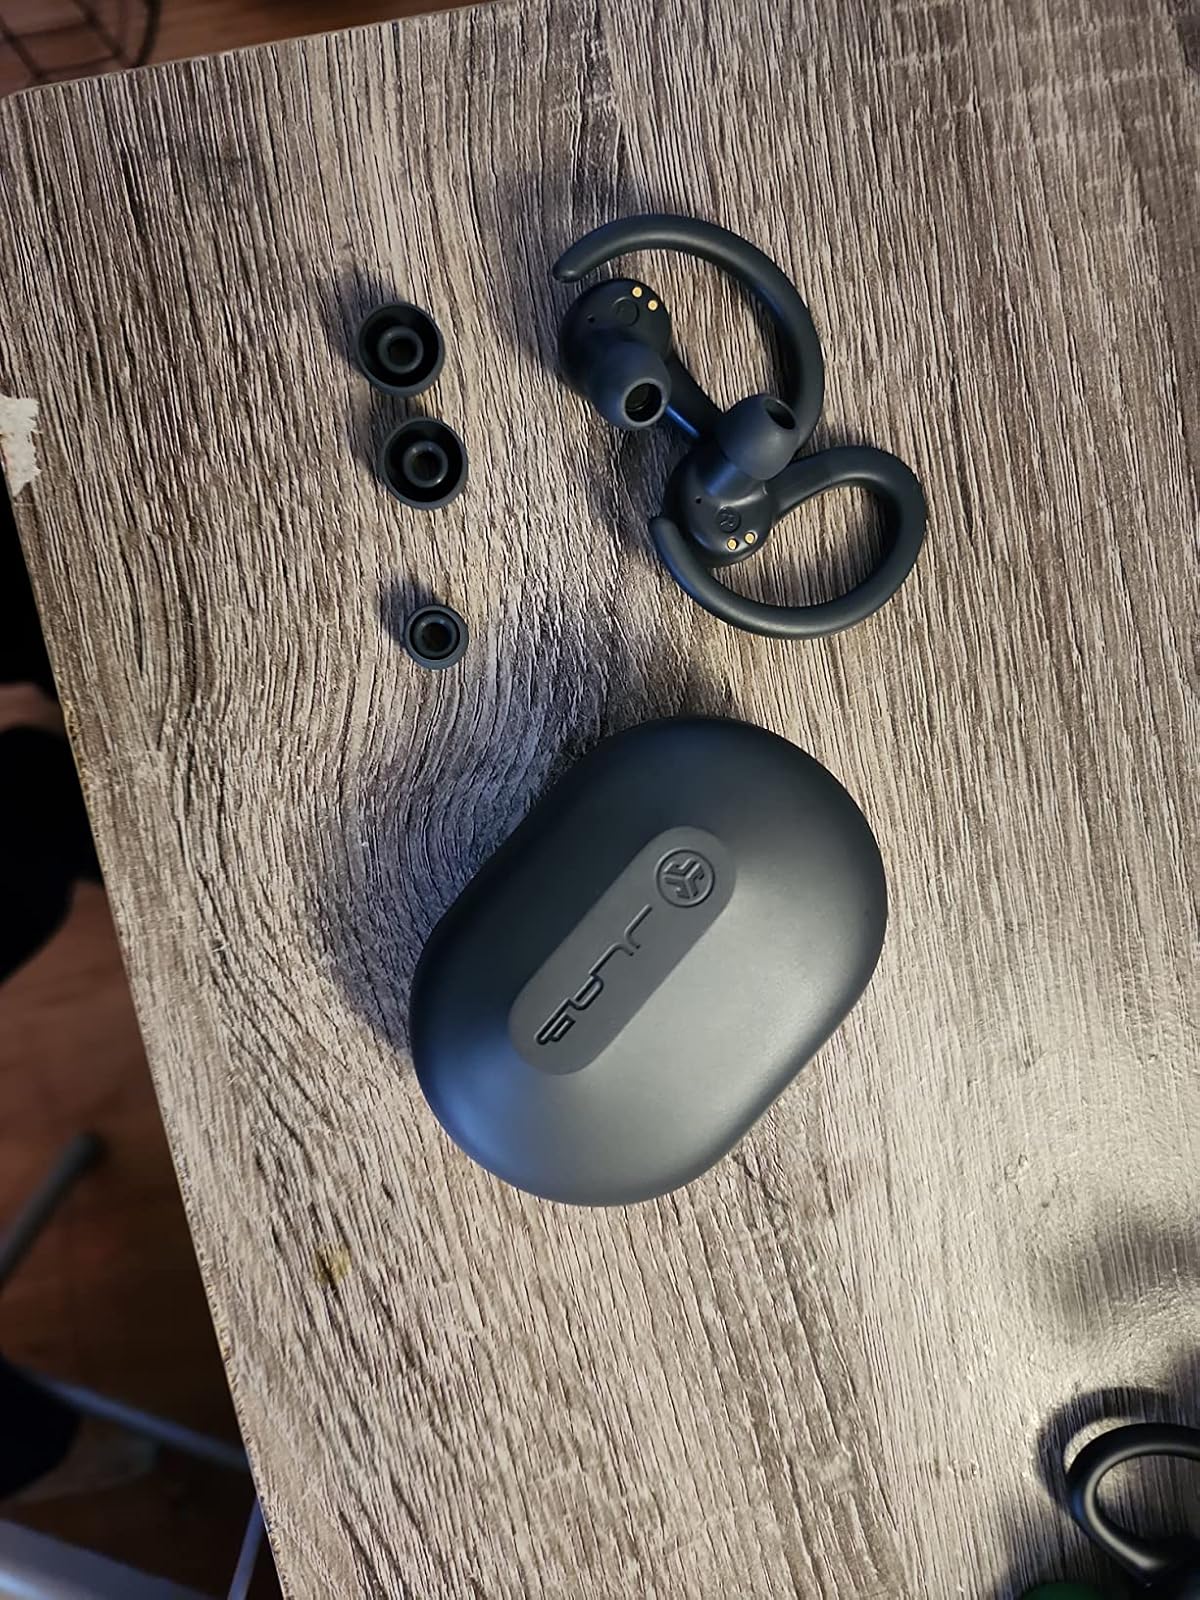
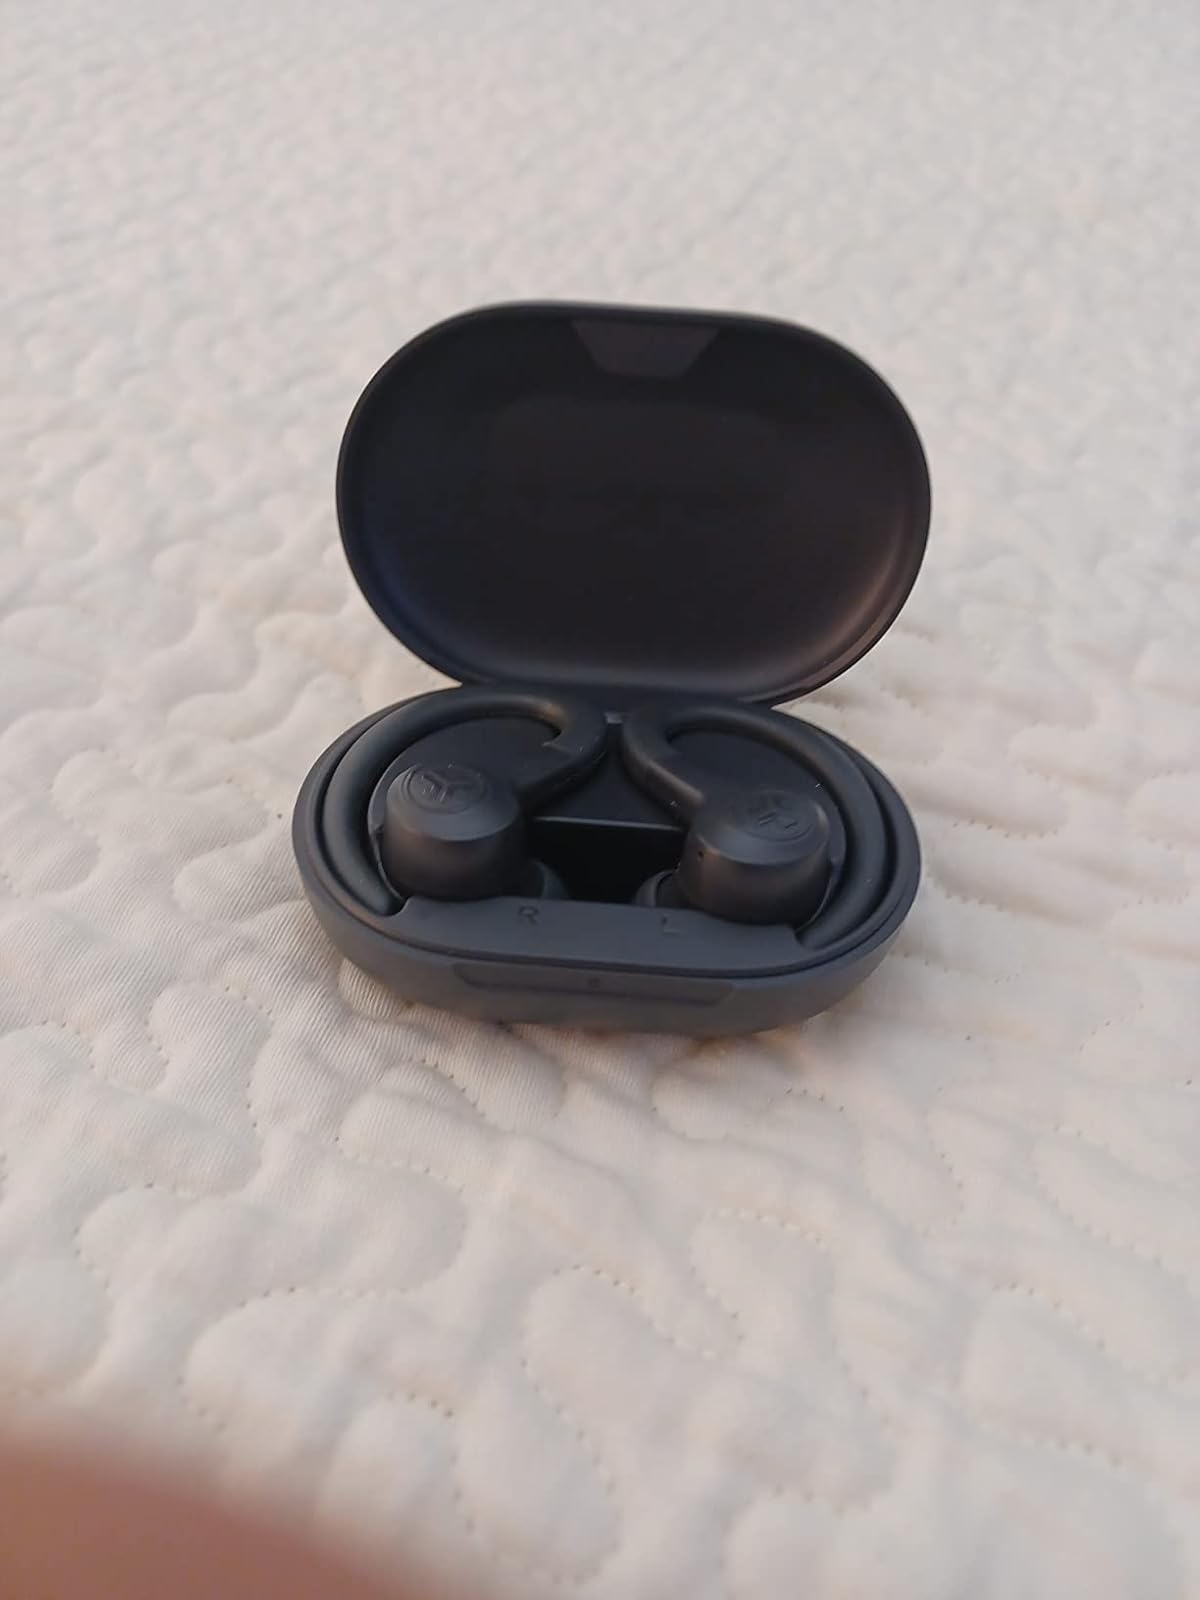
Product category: earbuds
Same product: yes